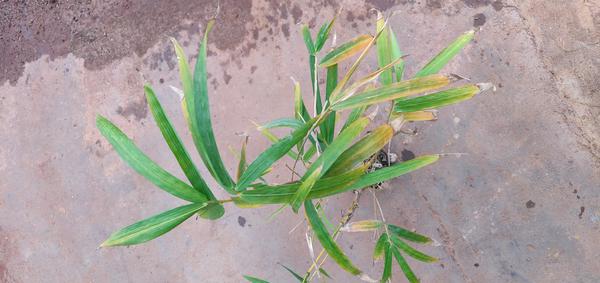
Plant: Bamboo